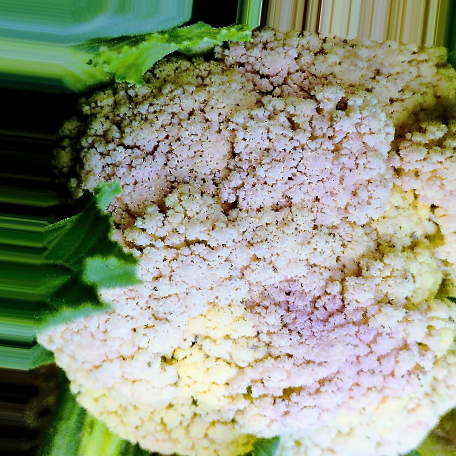
Label: Bacterial spot rot